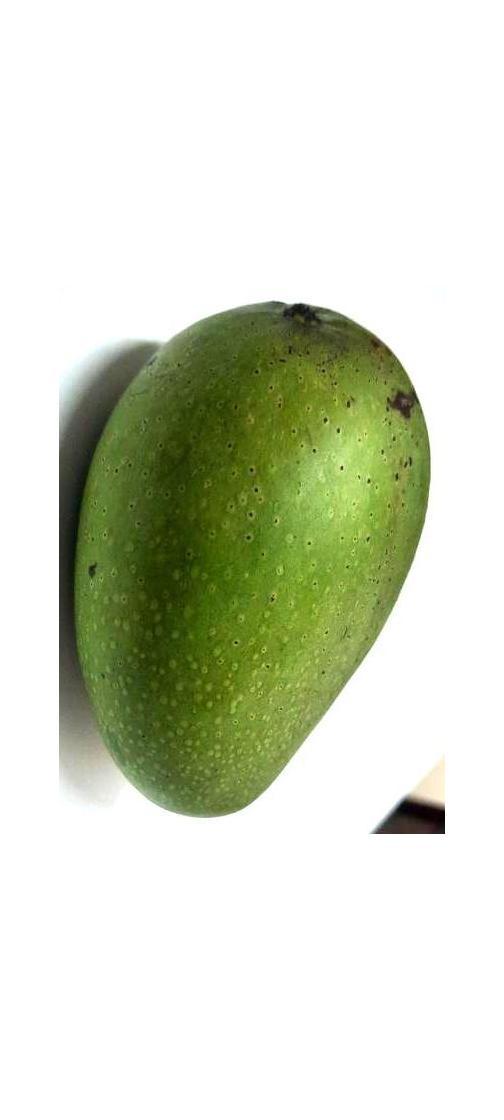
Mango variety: Ashshina Zhinuk